Carla Angola

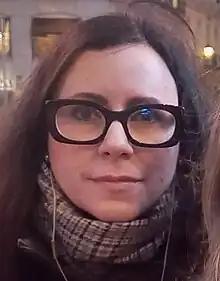
Carla Angola in 2023

Carla María Angola Rodríguez born 24 December 1975 is a Venezuelan journalist and television presenter, who worked for several years on the television program "Buenas noches", of the television station Globovisión.